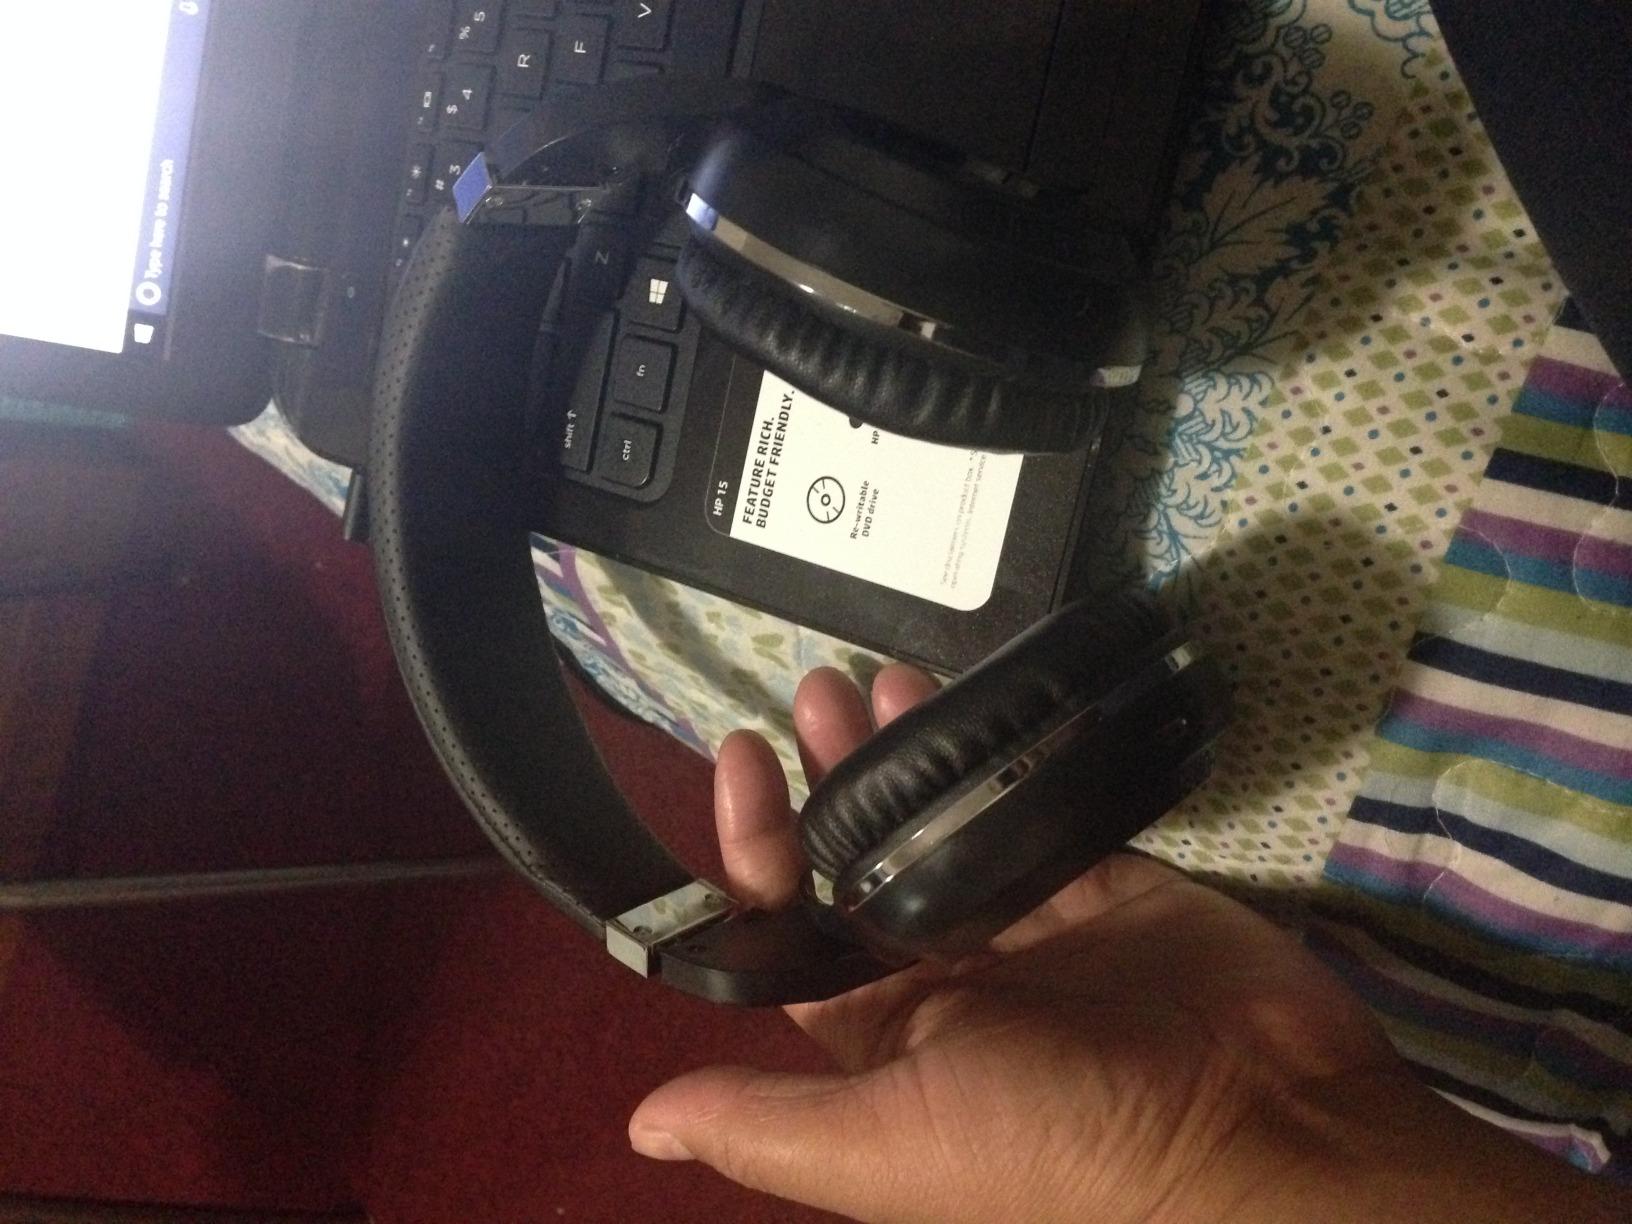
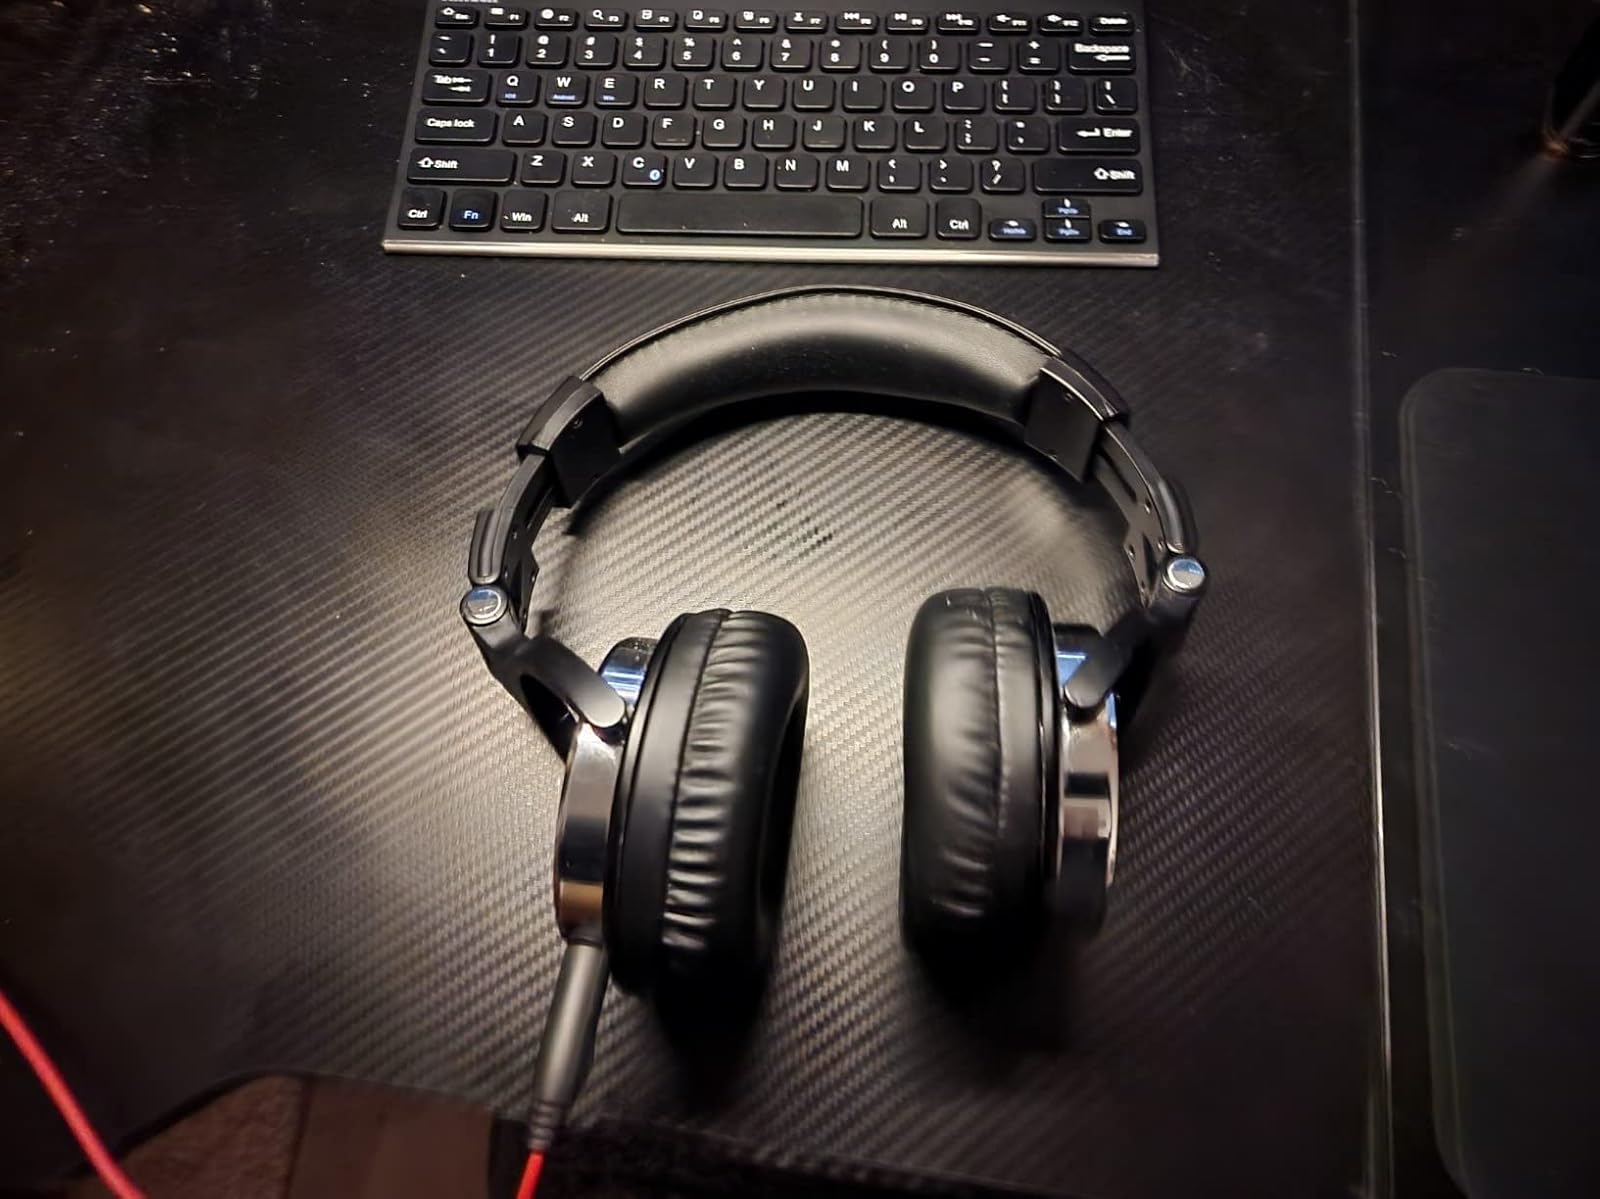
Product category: headphones
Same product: no